Ultraparallel theorem

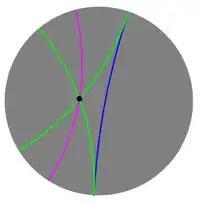
Poincaré disc: The pink line is ultraparallel to the blue line and the green lines are limiting parallel to the blue line.

In hyperbolic geometry, two lines are said to be ultraparallel if they do not intersect and are not limiting parallel.